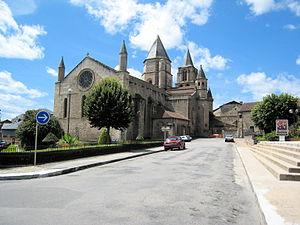
Saint-Junien est une commune du Centre-Ouest de la France située dans le département de la Haute-Vienne, en région Nouvelle-Aquitaine et anciennement Limousin. Chef-lieu de canton, elle est bordée par la Vienne quand celle-ci, au pied des monts de Blond, sort de son parcours tortueux et du Massif central.
Le Limousin est une ancienne région administrative, issue d'une région historique et culturelle française et qui était composée des trois départements de la Corrèze, de la Creuse et de la Haute-Vienne. Elle est située en totalité dans la partie nord-ouest du Massif central. Ses habitants sont appelés les Limousins. En limousin elle se nomme Lemosin.